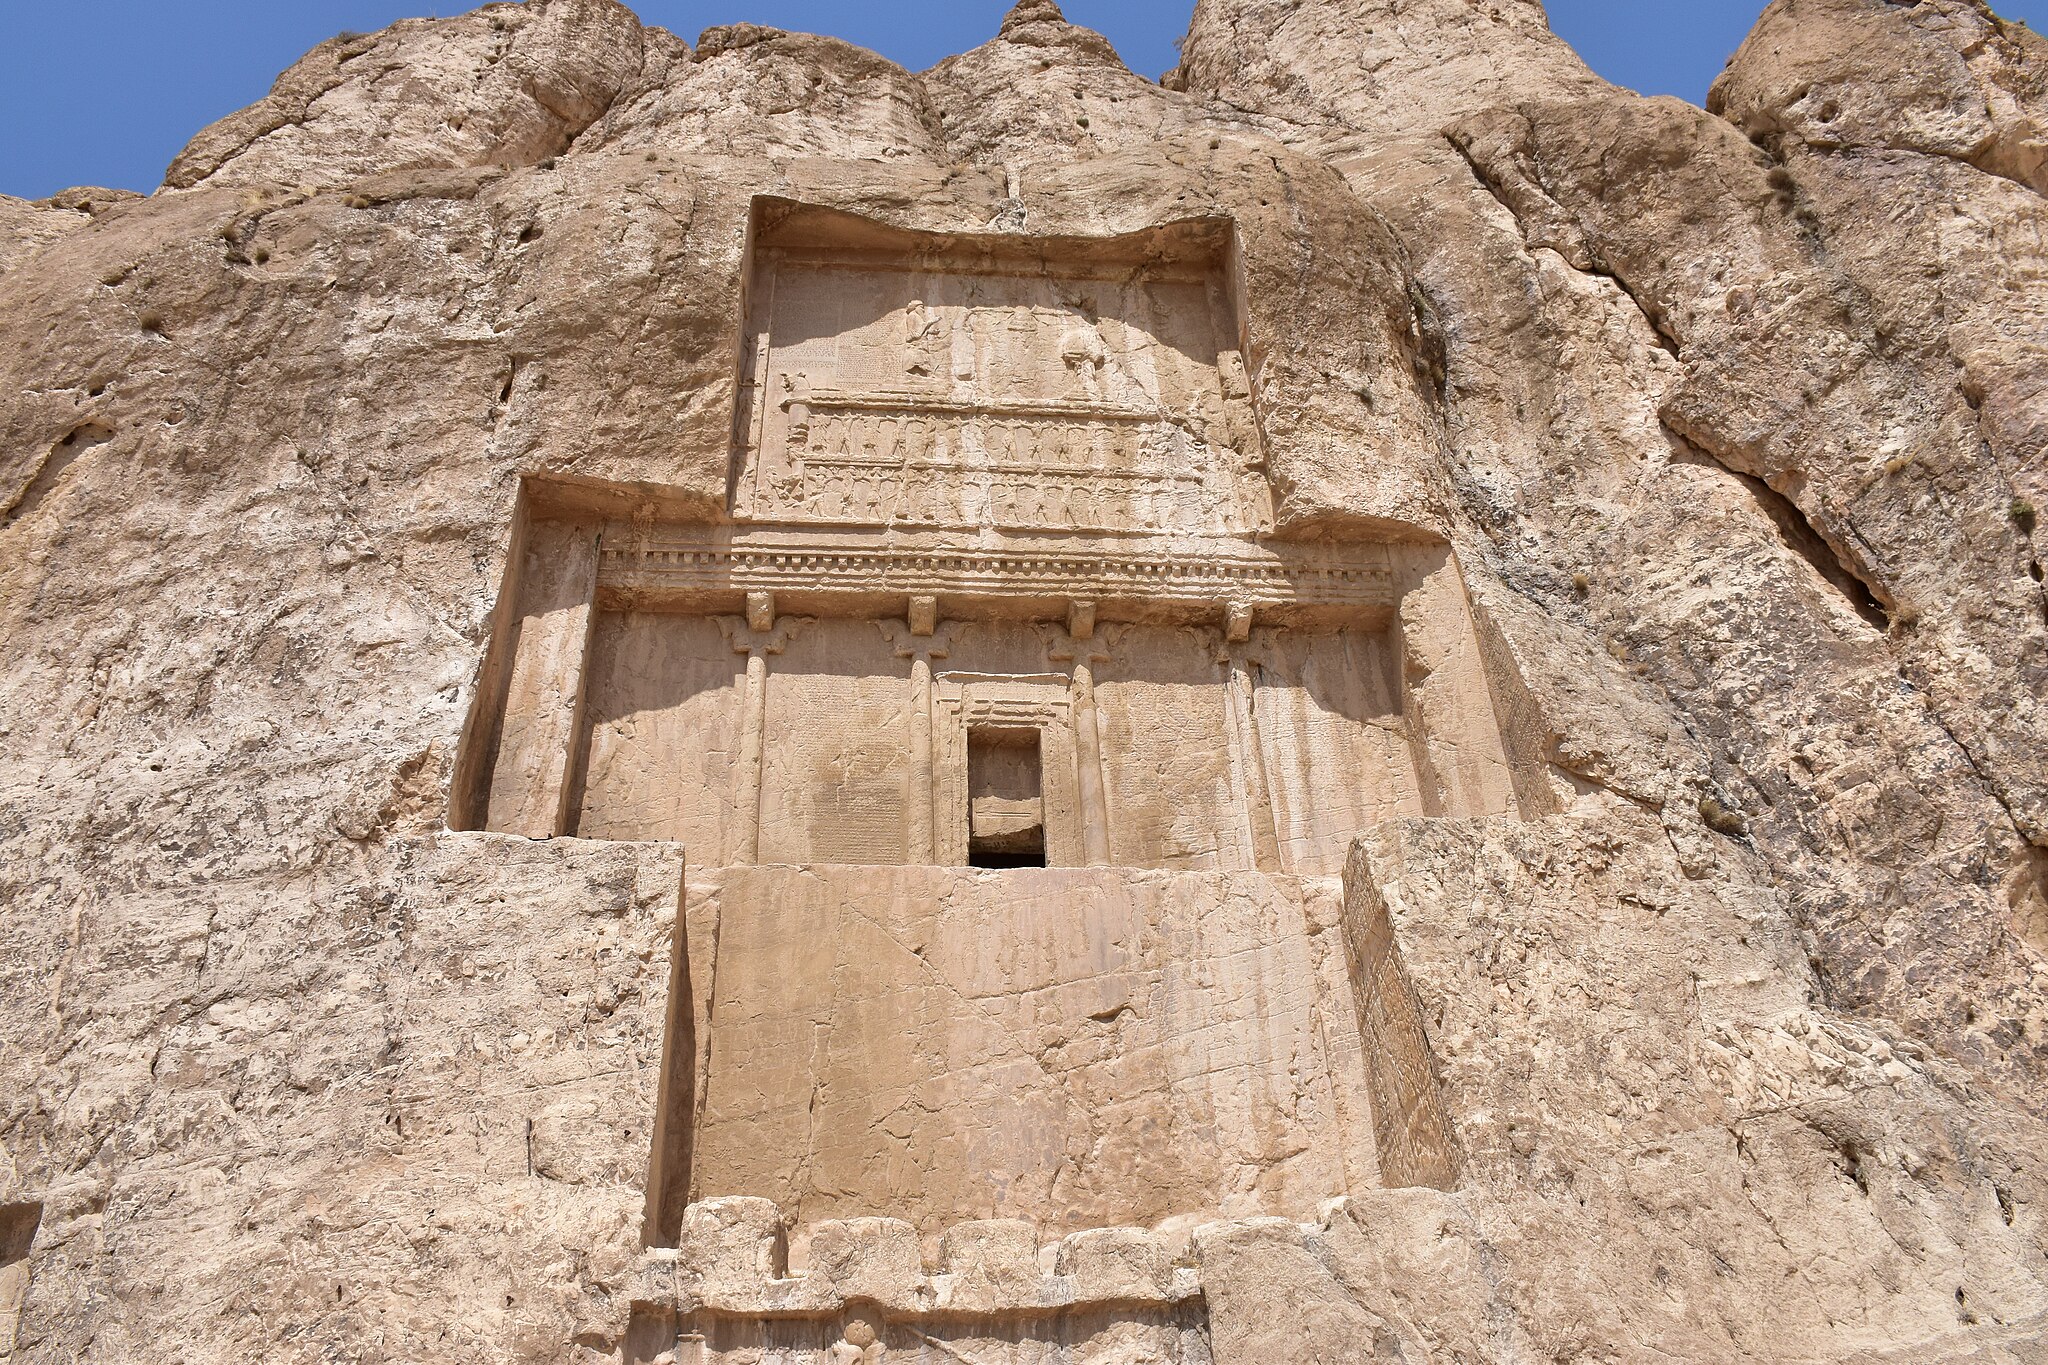
Title: Naghsh Rostam detail3
Date: 2017-09-14 23:57:19
Categories: Tomb of Darius I, Self-published work, Images from Wiki Loves Monuments 2017, Cultural heritage monuments in Iran with known IDs, Uploaded via Campaign:wlm-ir, Images from Wiki Loves Monuments 2017 in Iran, Images from Wiki Loves Monuments in Marvdasht